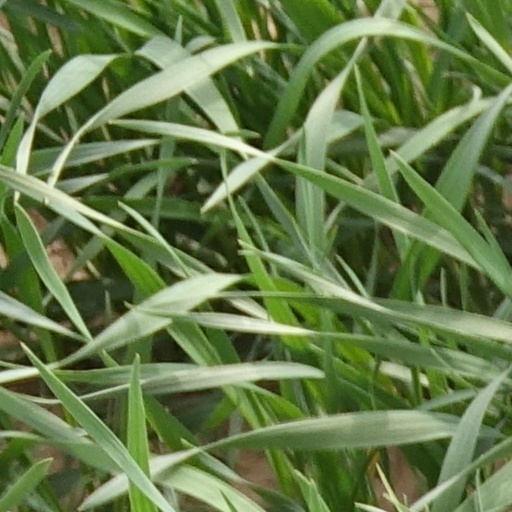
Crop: wheat